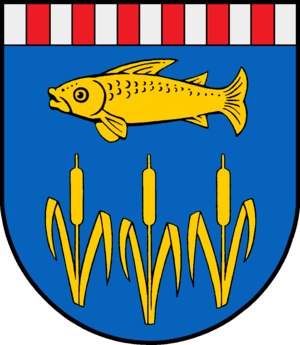
Aventoft est une commune allemande de l'arrondissement de Frise-du-Nord, dans le Land de Schleswig-Holstein.